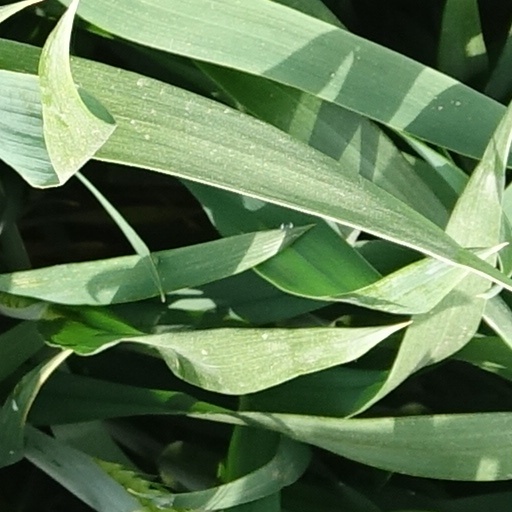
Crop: wheat